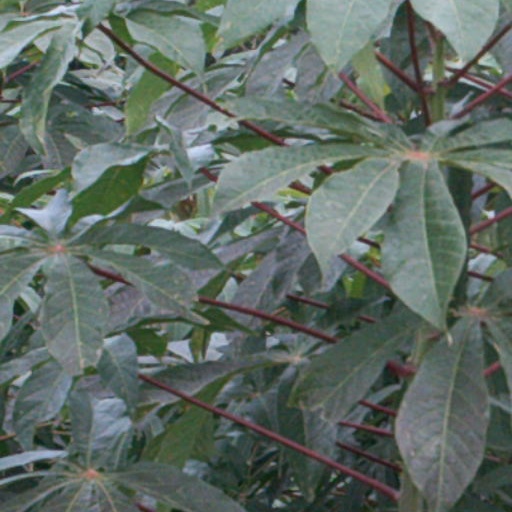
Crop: cassava